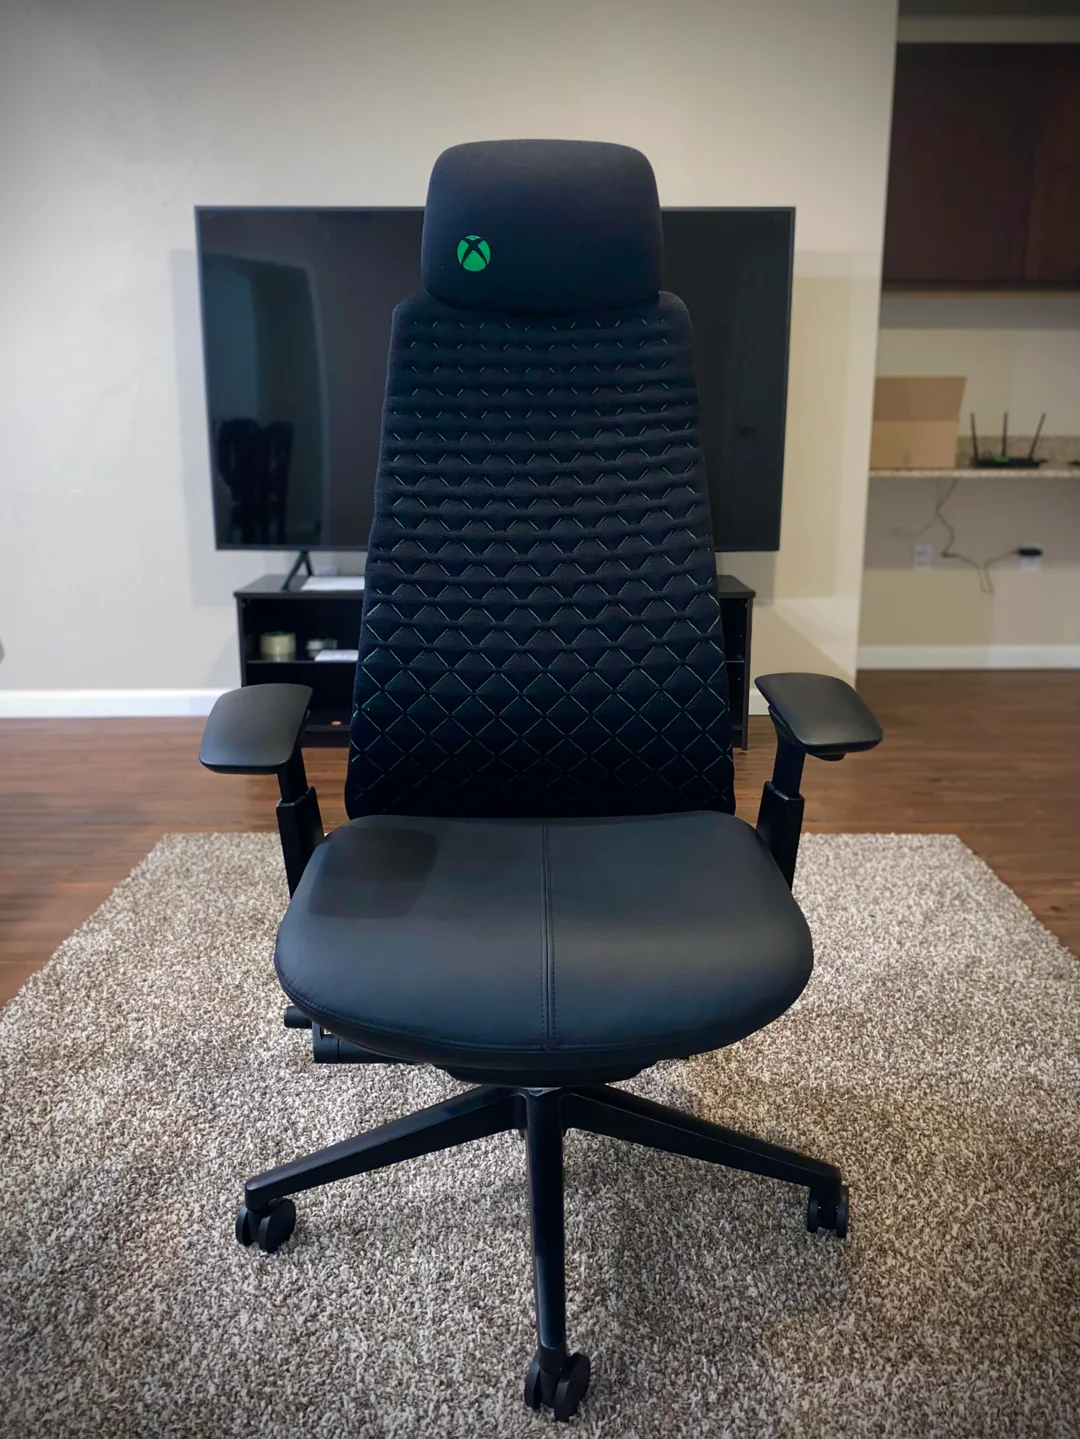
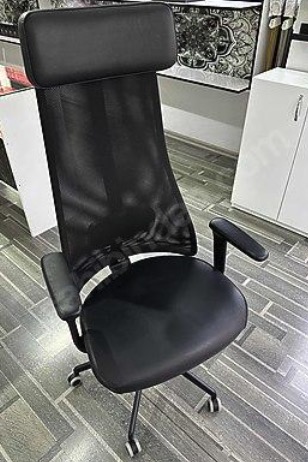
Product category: items_chair
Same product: no